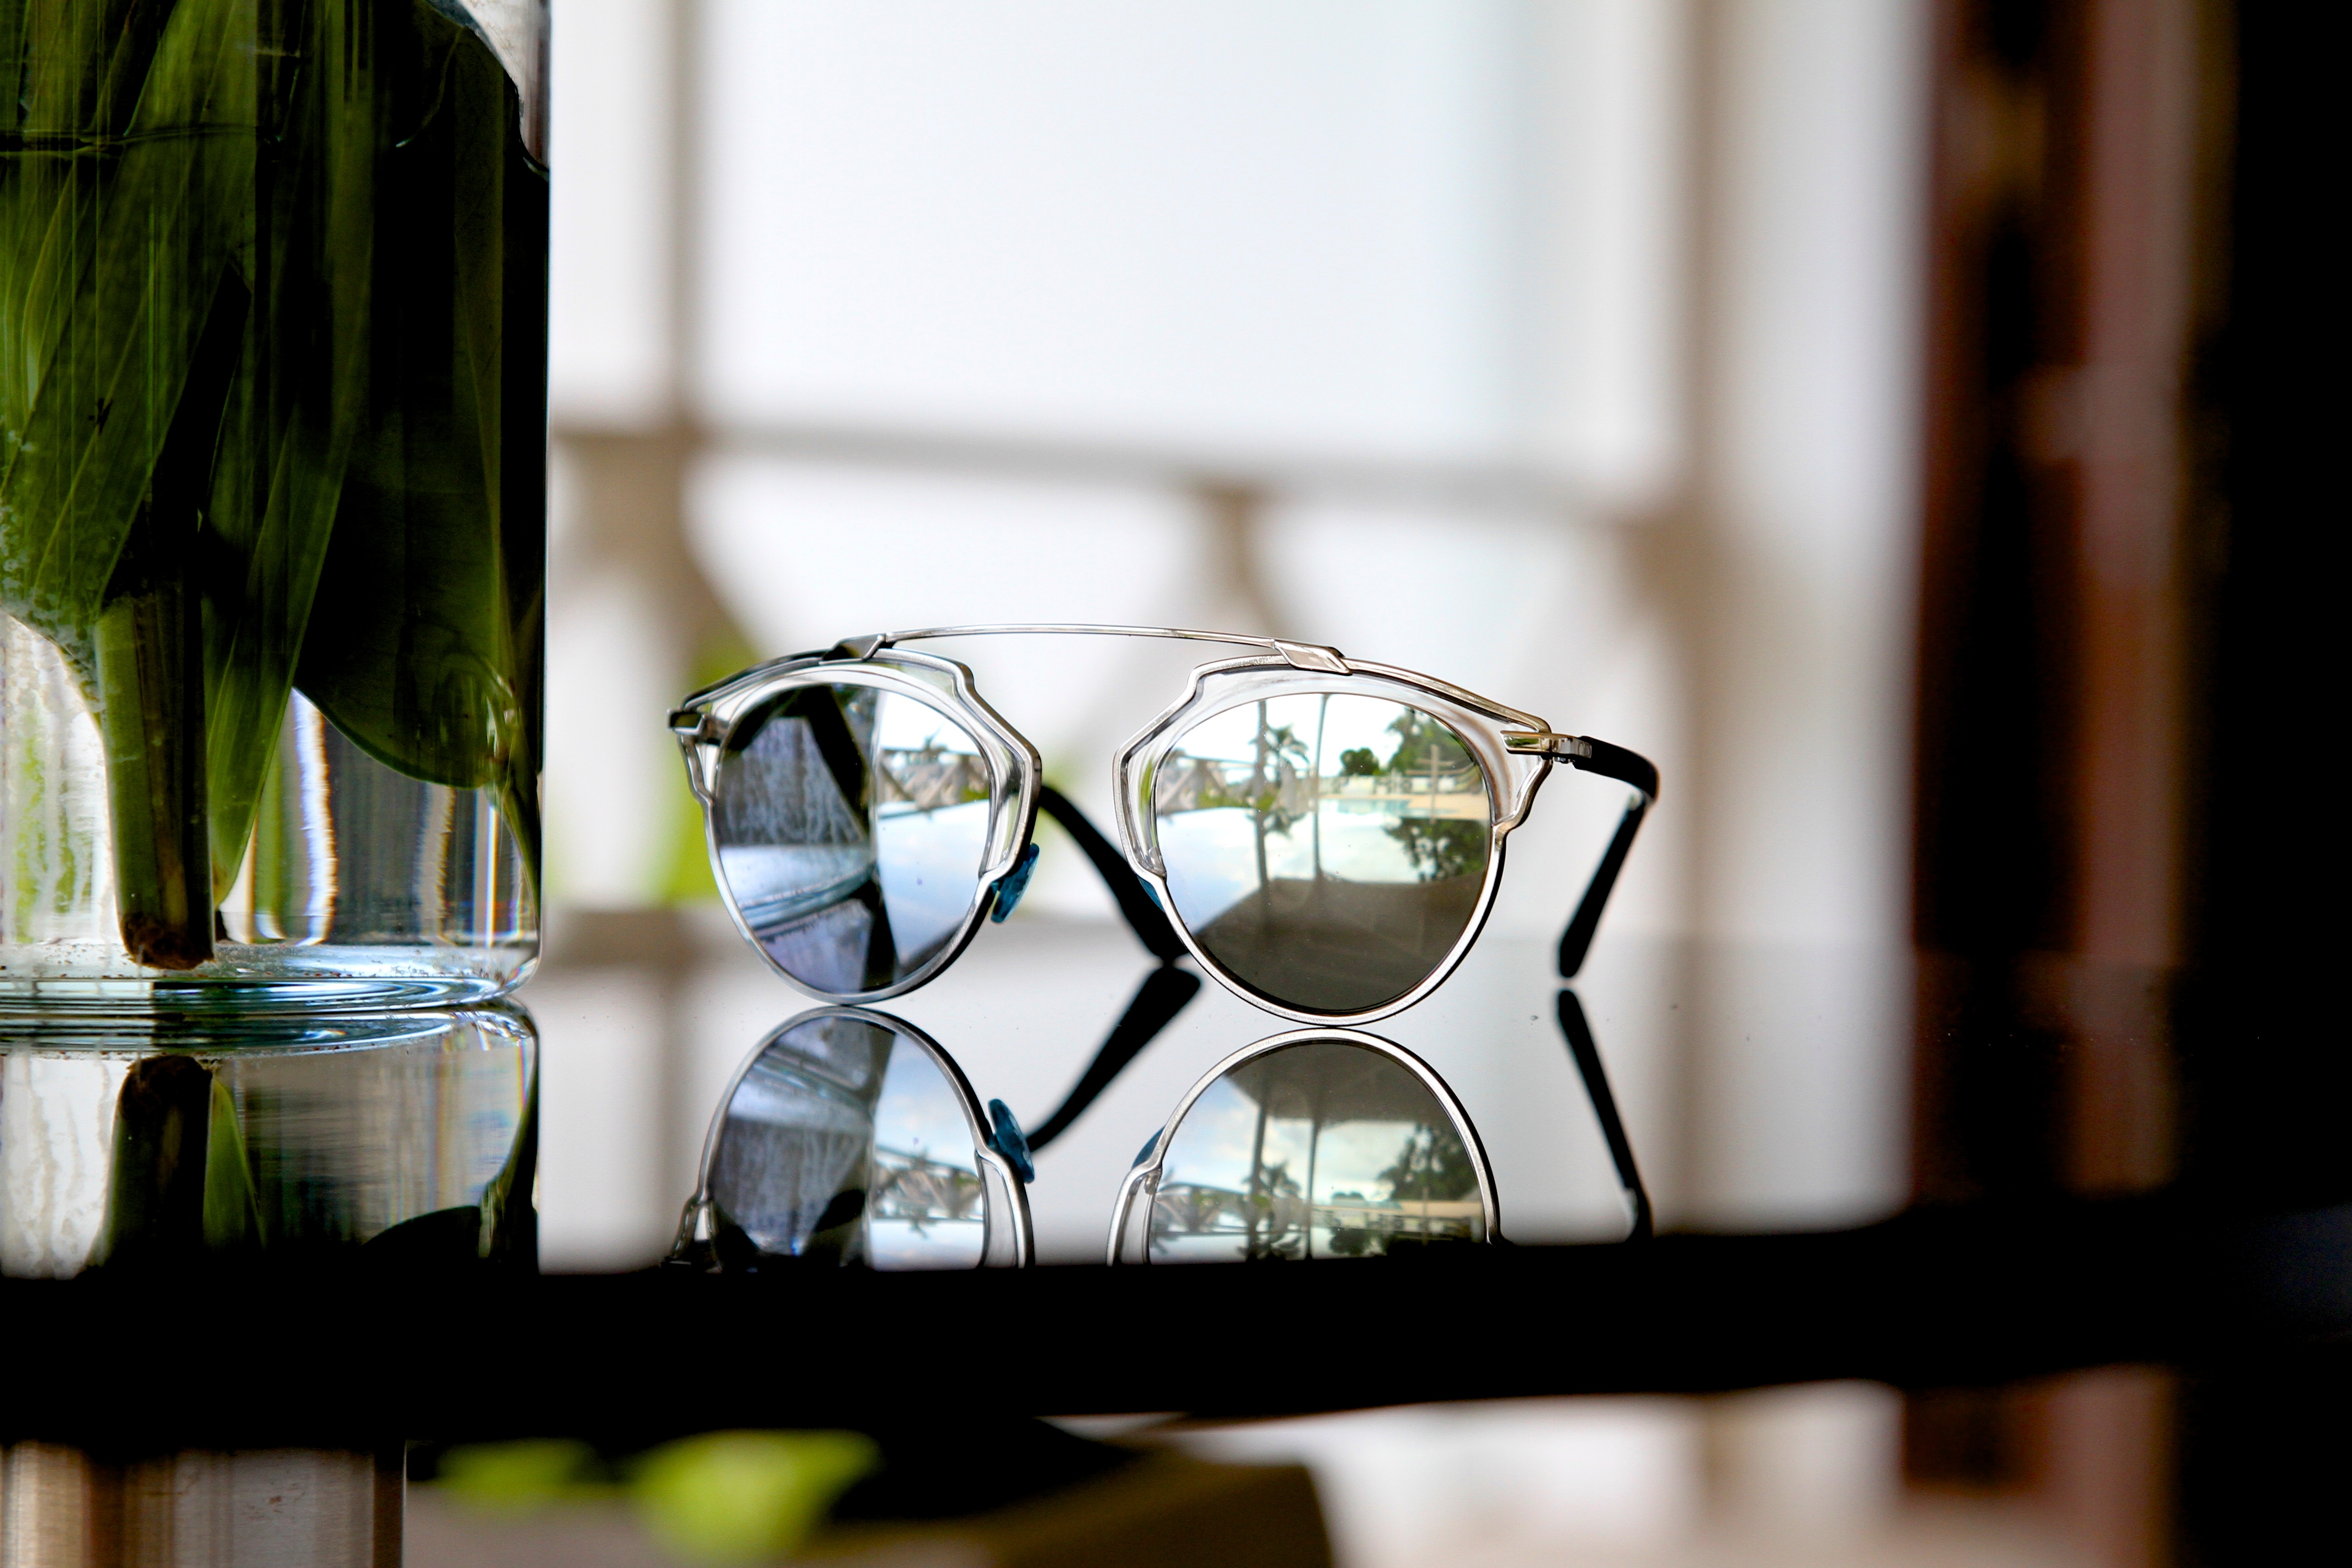
glass, lighting, design